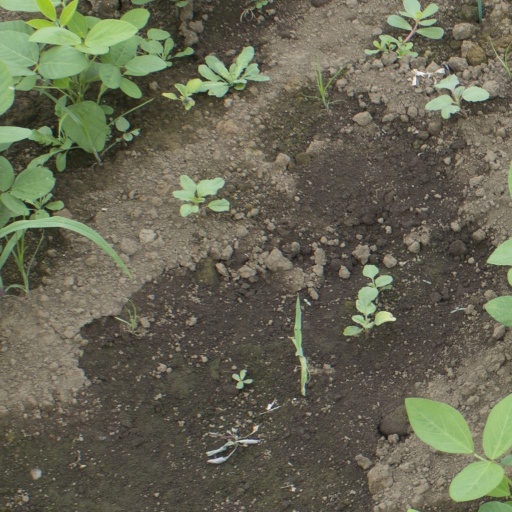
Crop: soybean